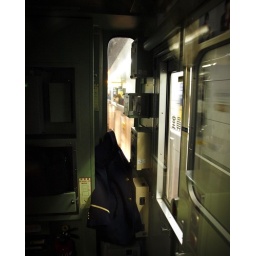
First car of an older train of the Fukutoshin Line in Tokyo's underground at night. Approaching Shinjuku Sanchome.